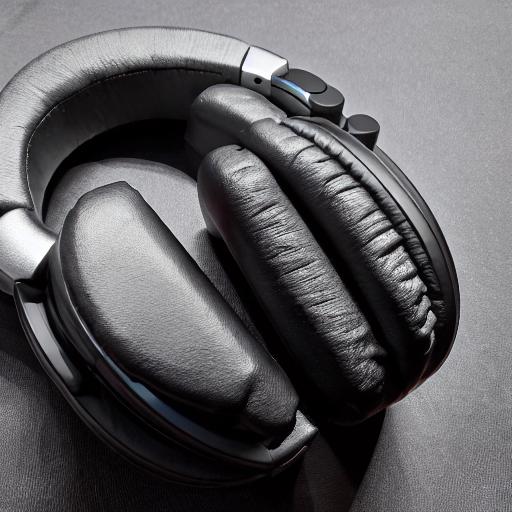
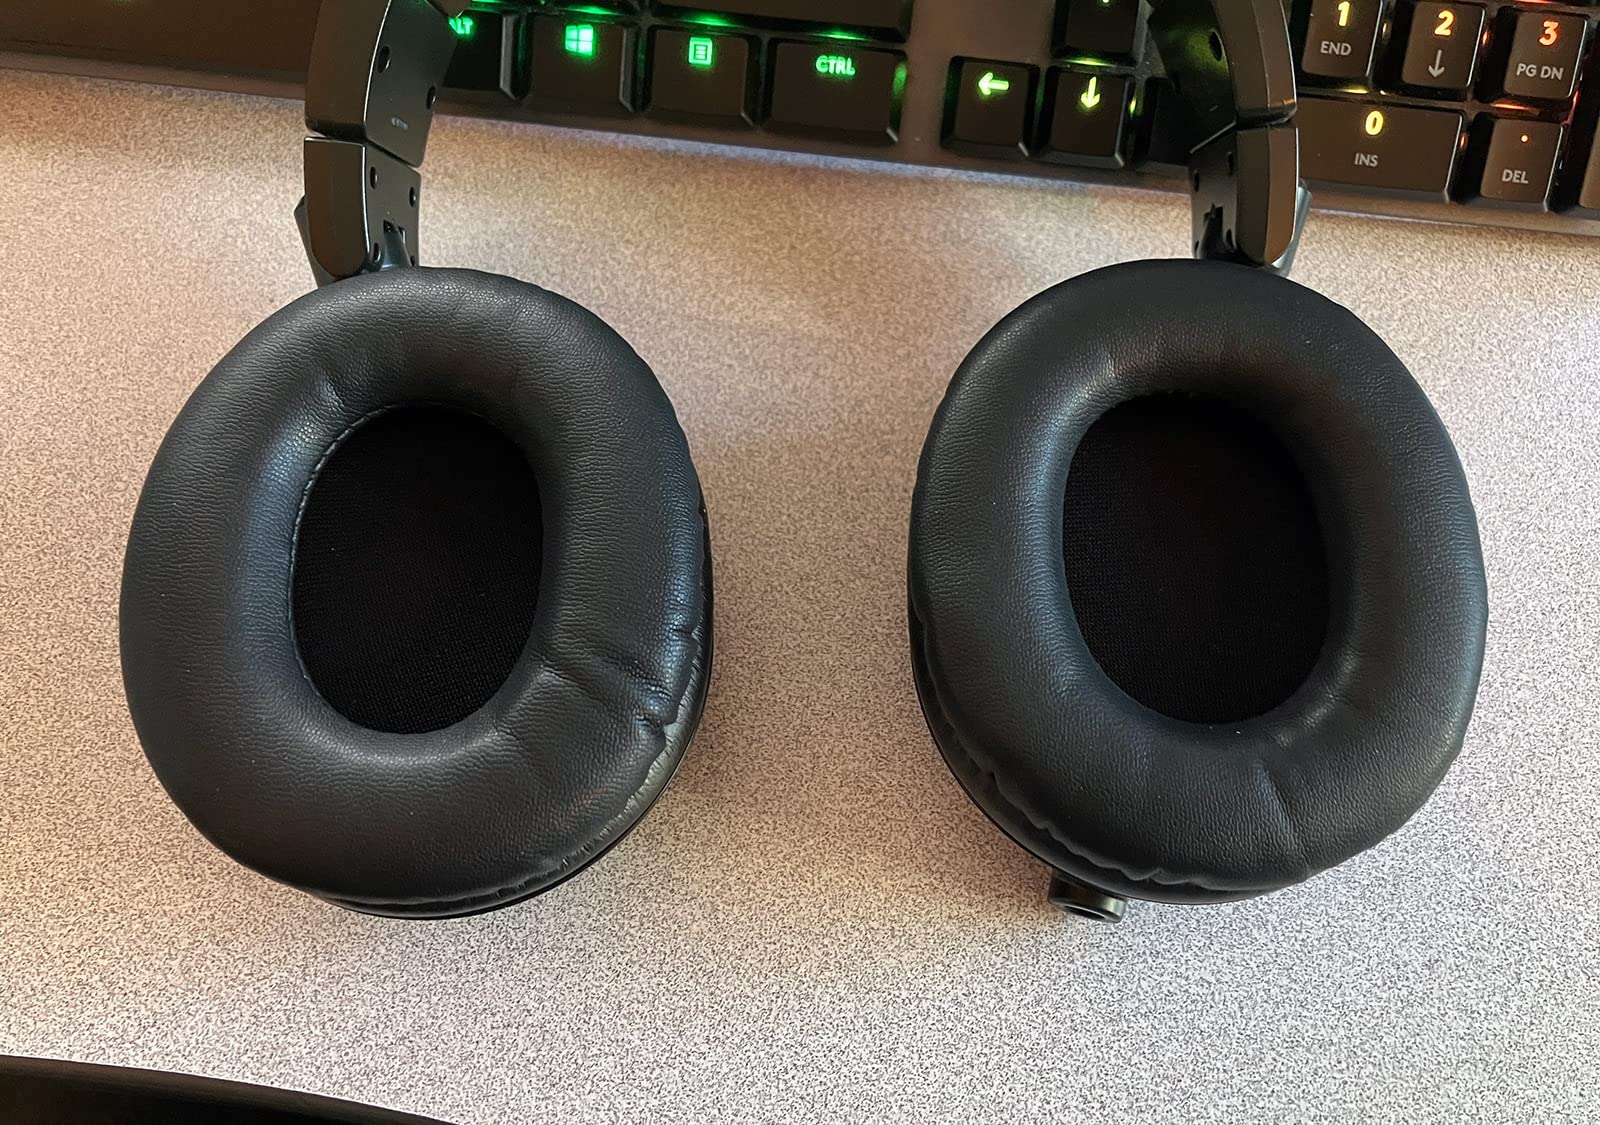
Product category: headphones
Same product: no